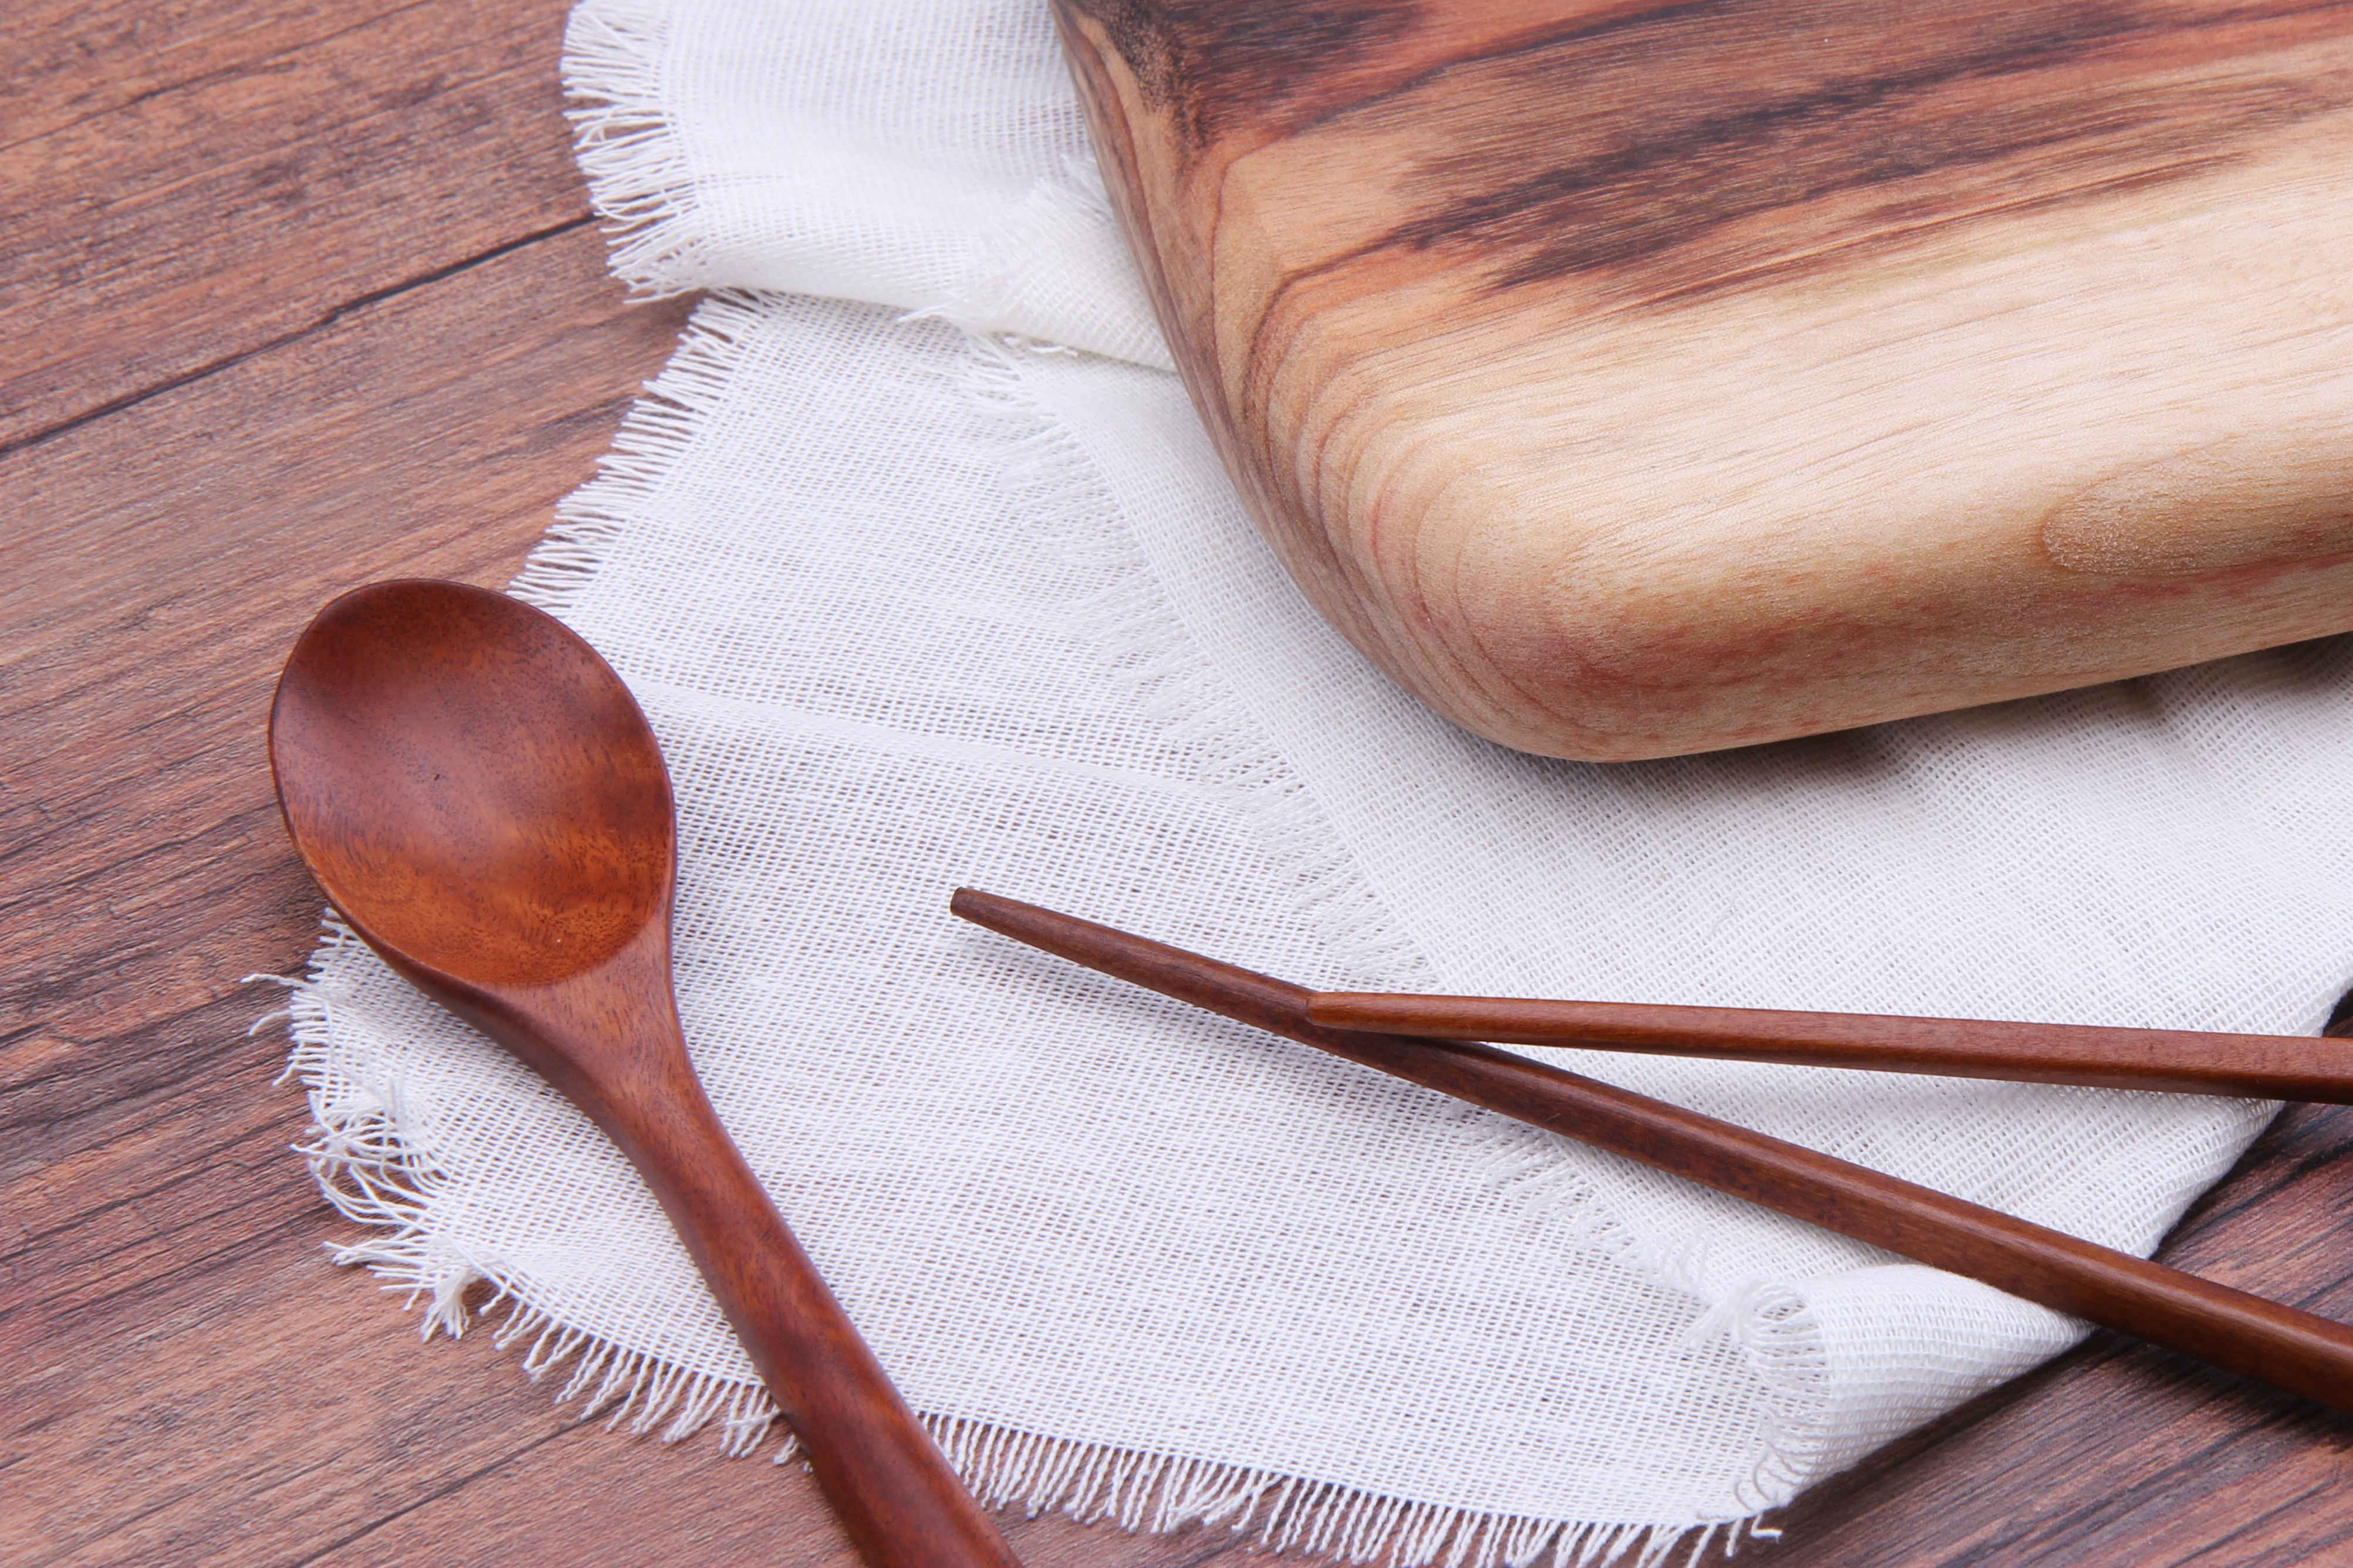
hand, cutlery, wood, tool, leg, finger, kitchen, spoon, wooden table, thomas, glasses